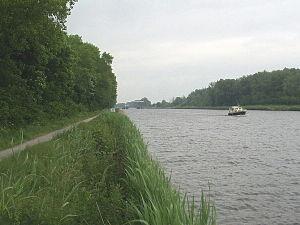
Le canal de l'Ems est un canal néerlandais de la province de Groningue.